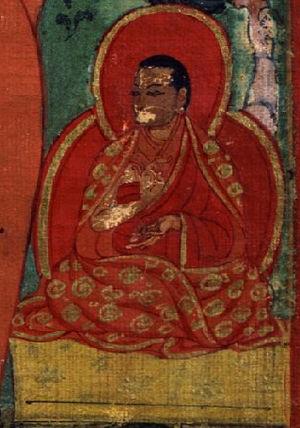
Tsouglag Trengwa est le 2ᵉ Pawo Rinpoché, un historien tibétain de la lignée karma-kagyu.